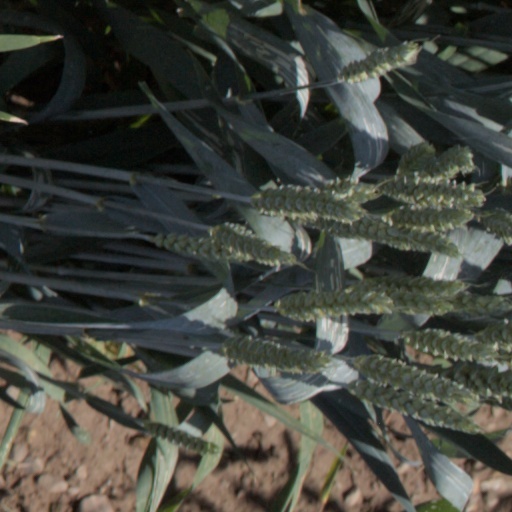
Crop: wheat